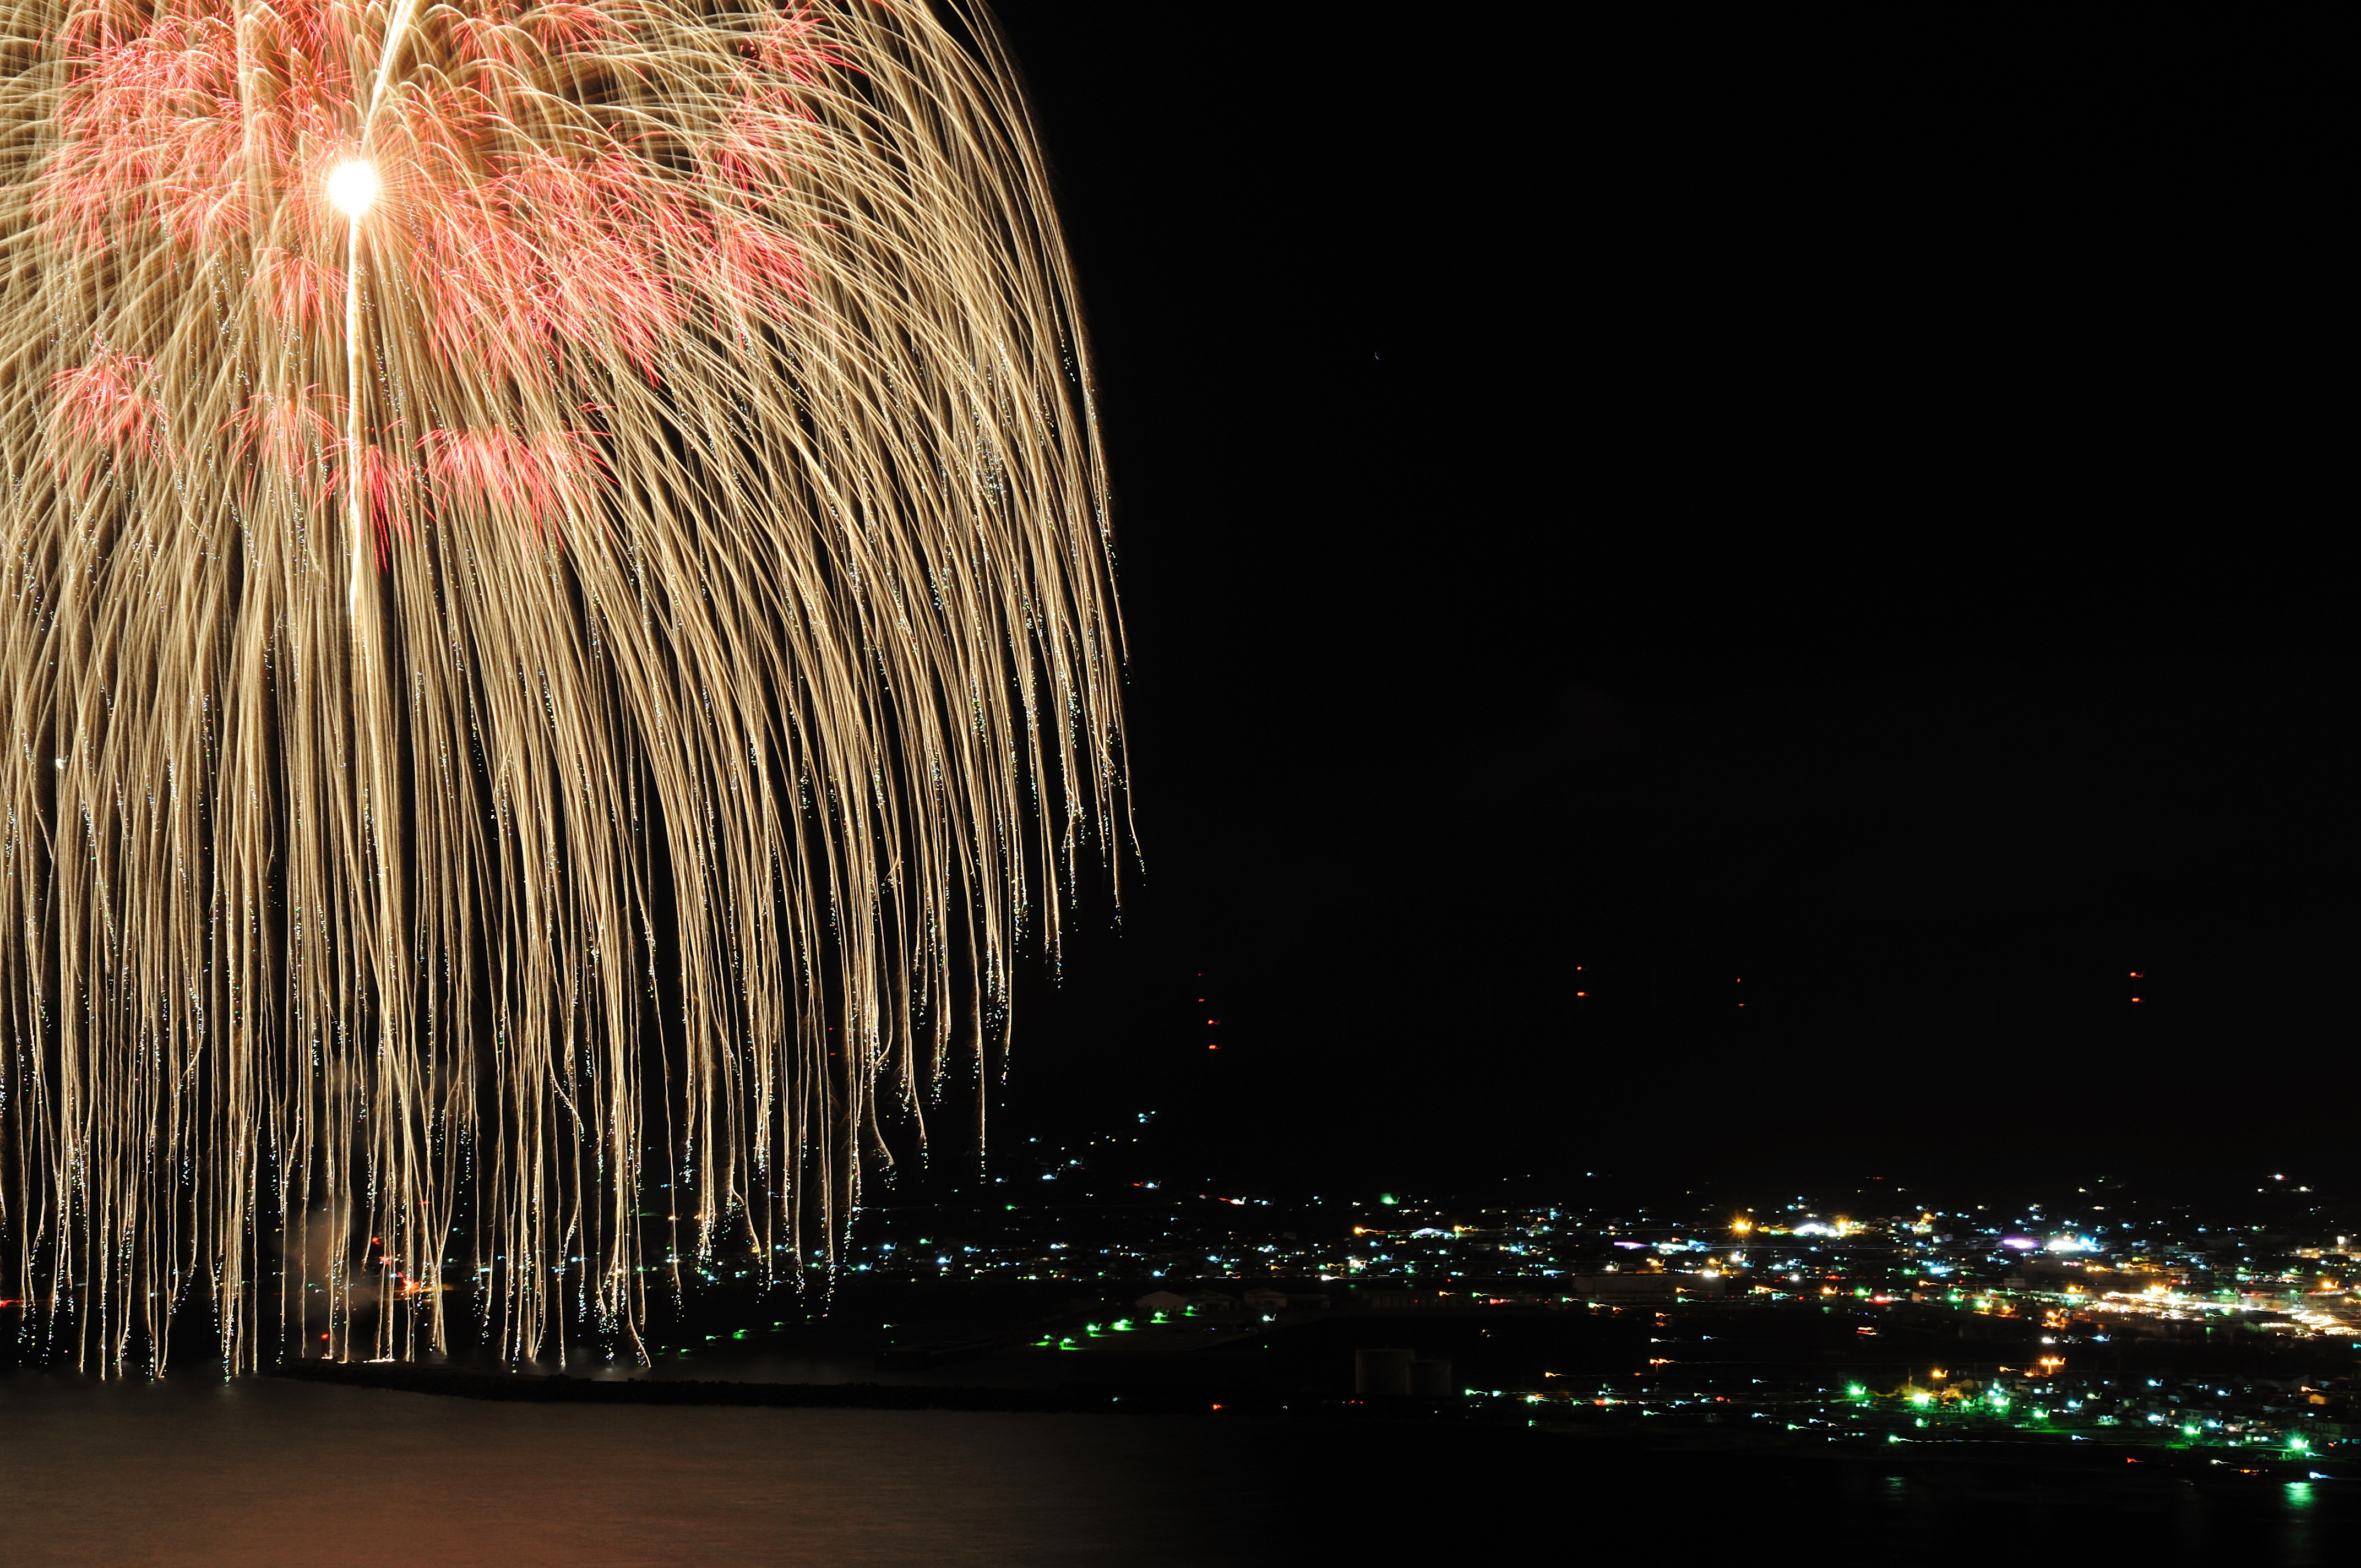
night, recreation, reflection, darkness, fireworks, event, three shakus ball, kagoshima prefecture, makurazaki city, 6 leaves fireworks, outdoor recreation